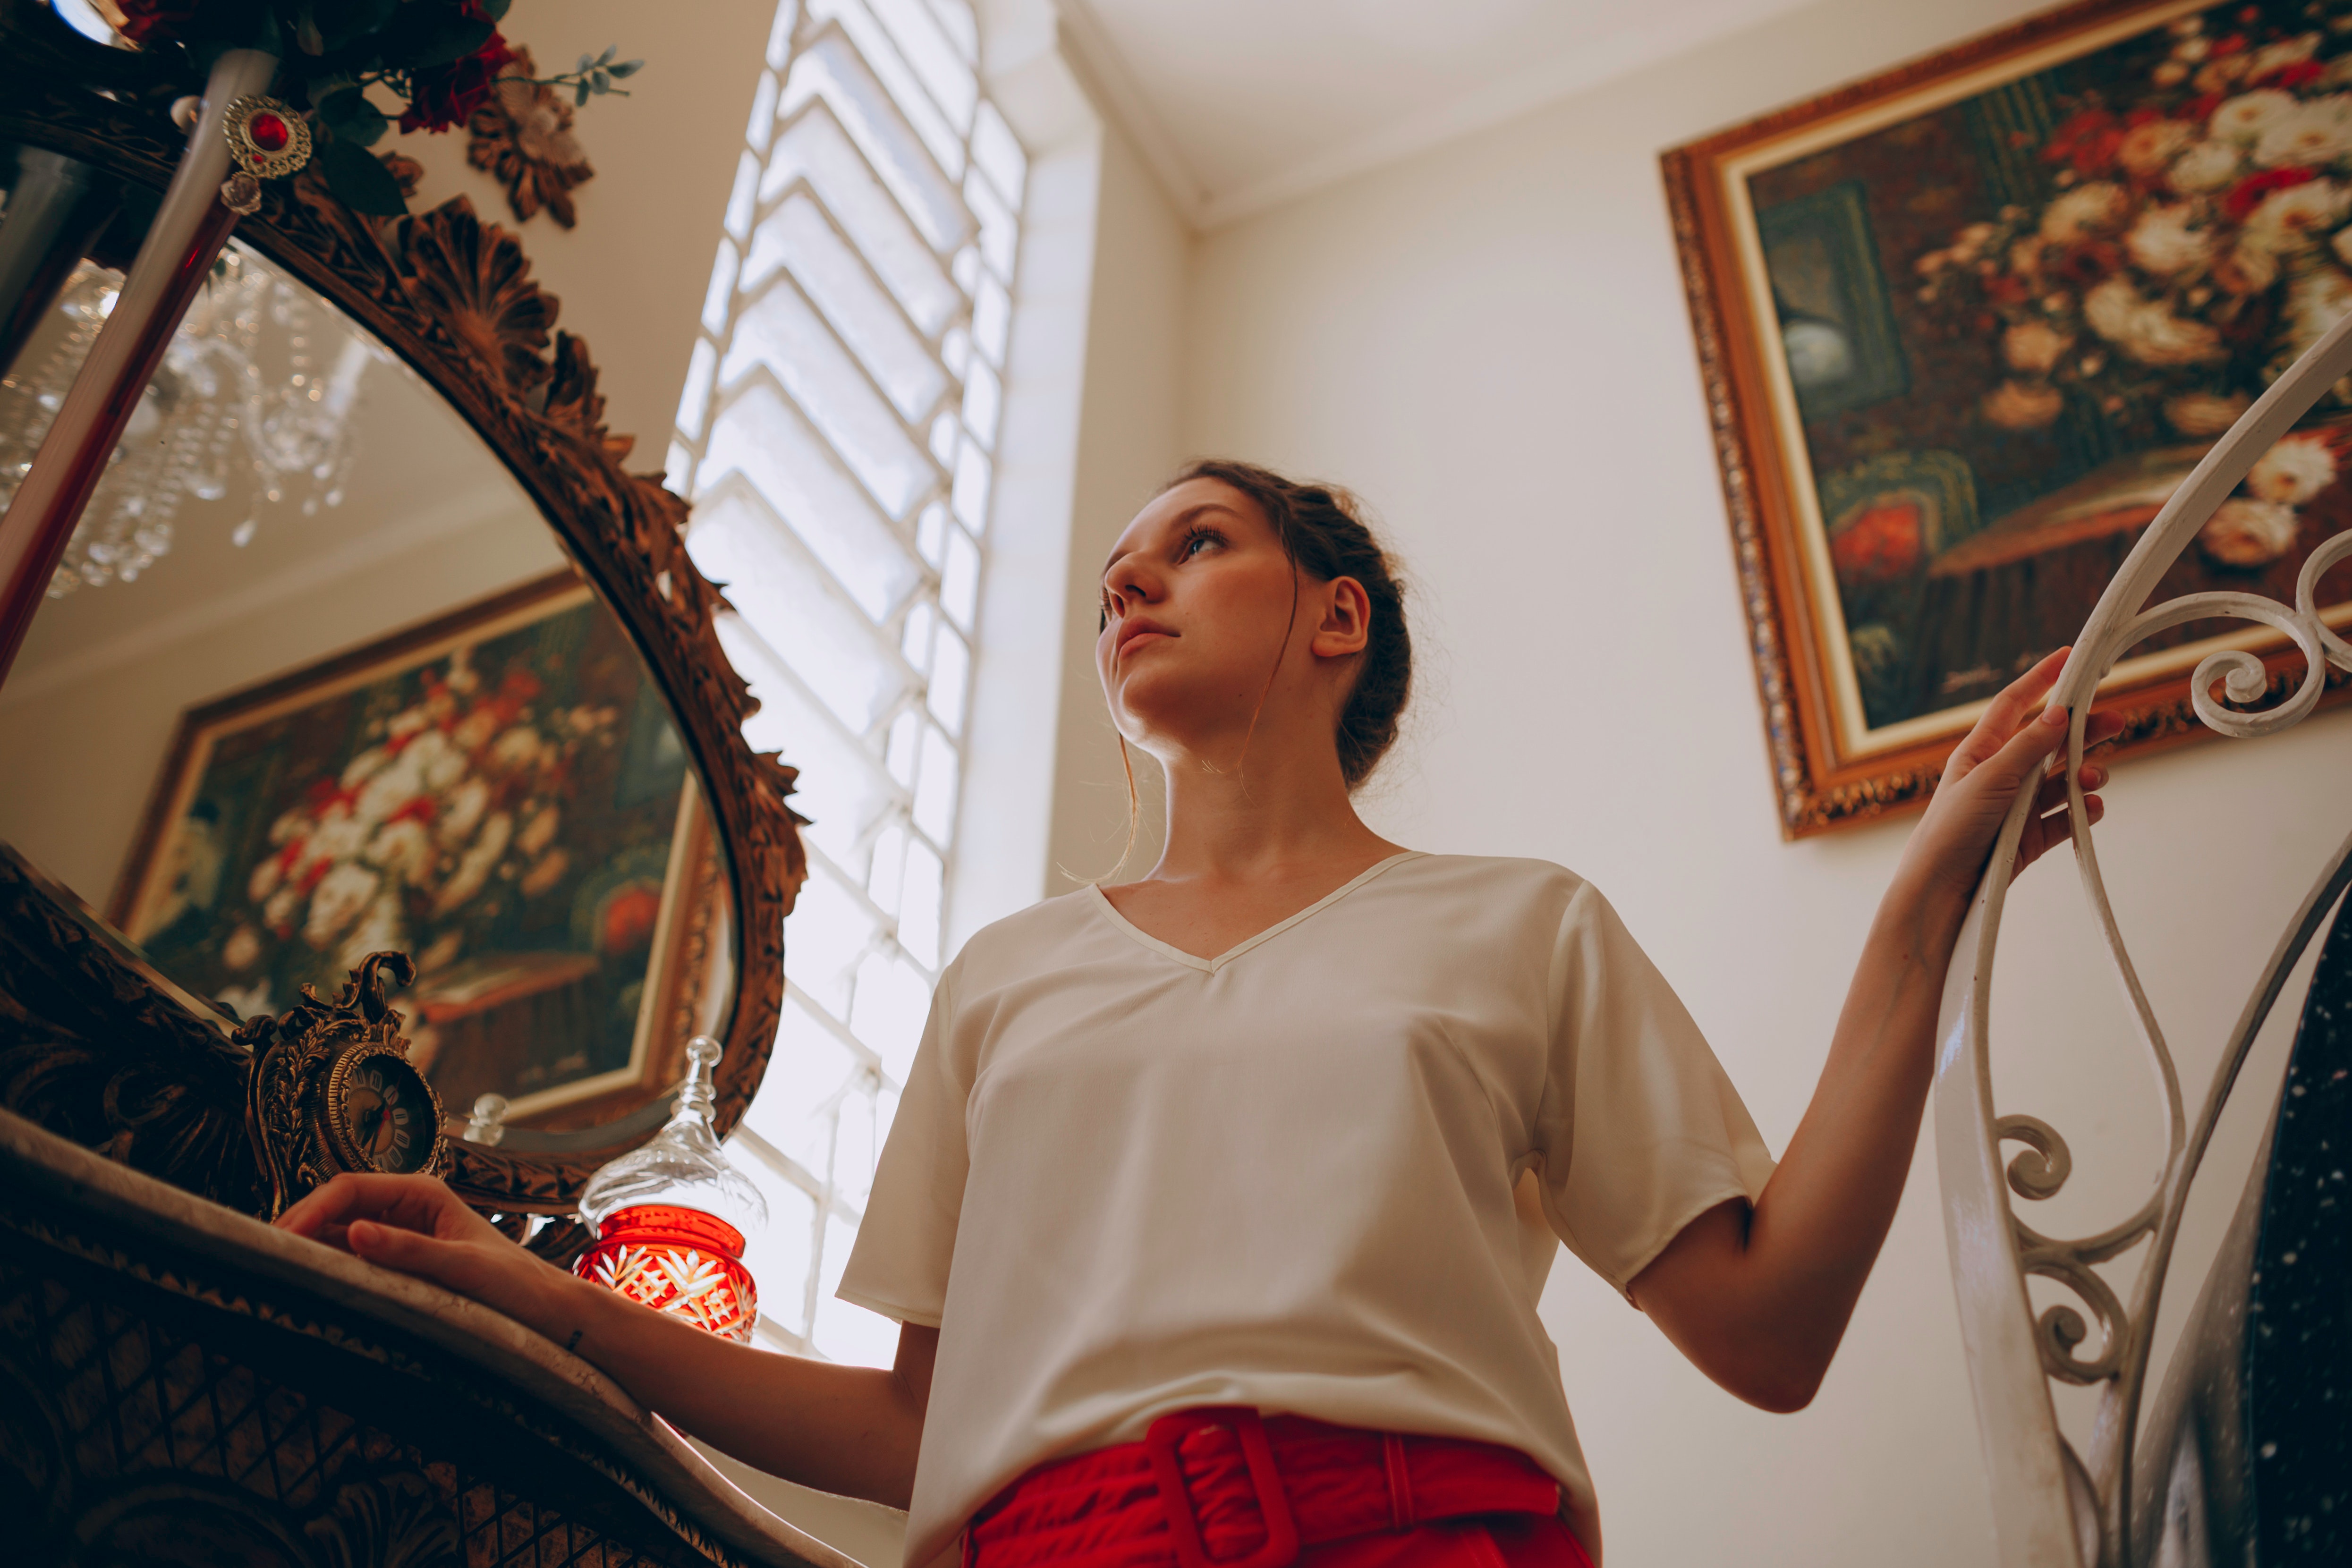
red, room, house, photography, plant, vacation, art